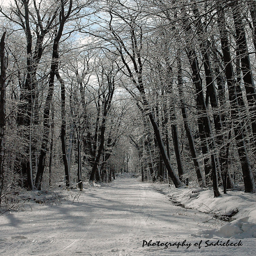
winter road at the top